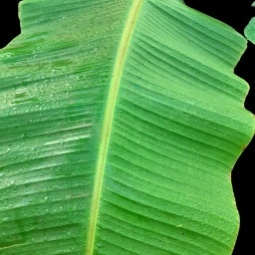
Label: Healthy